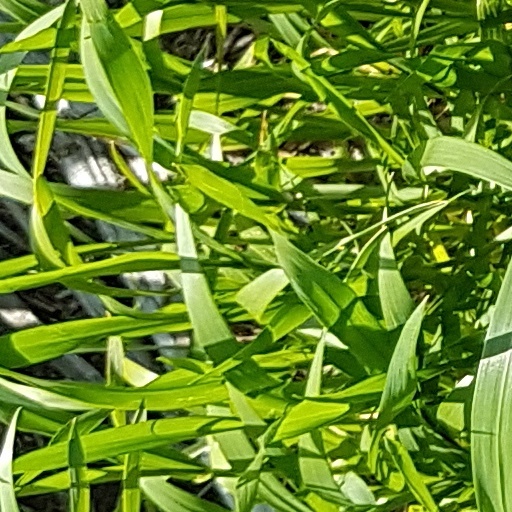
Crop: wheat